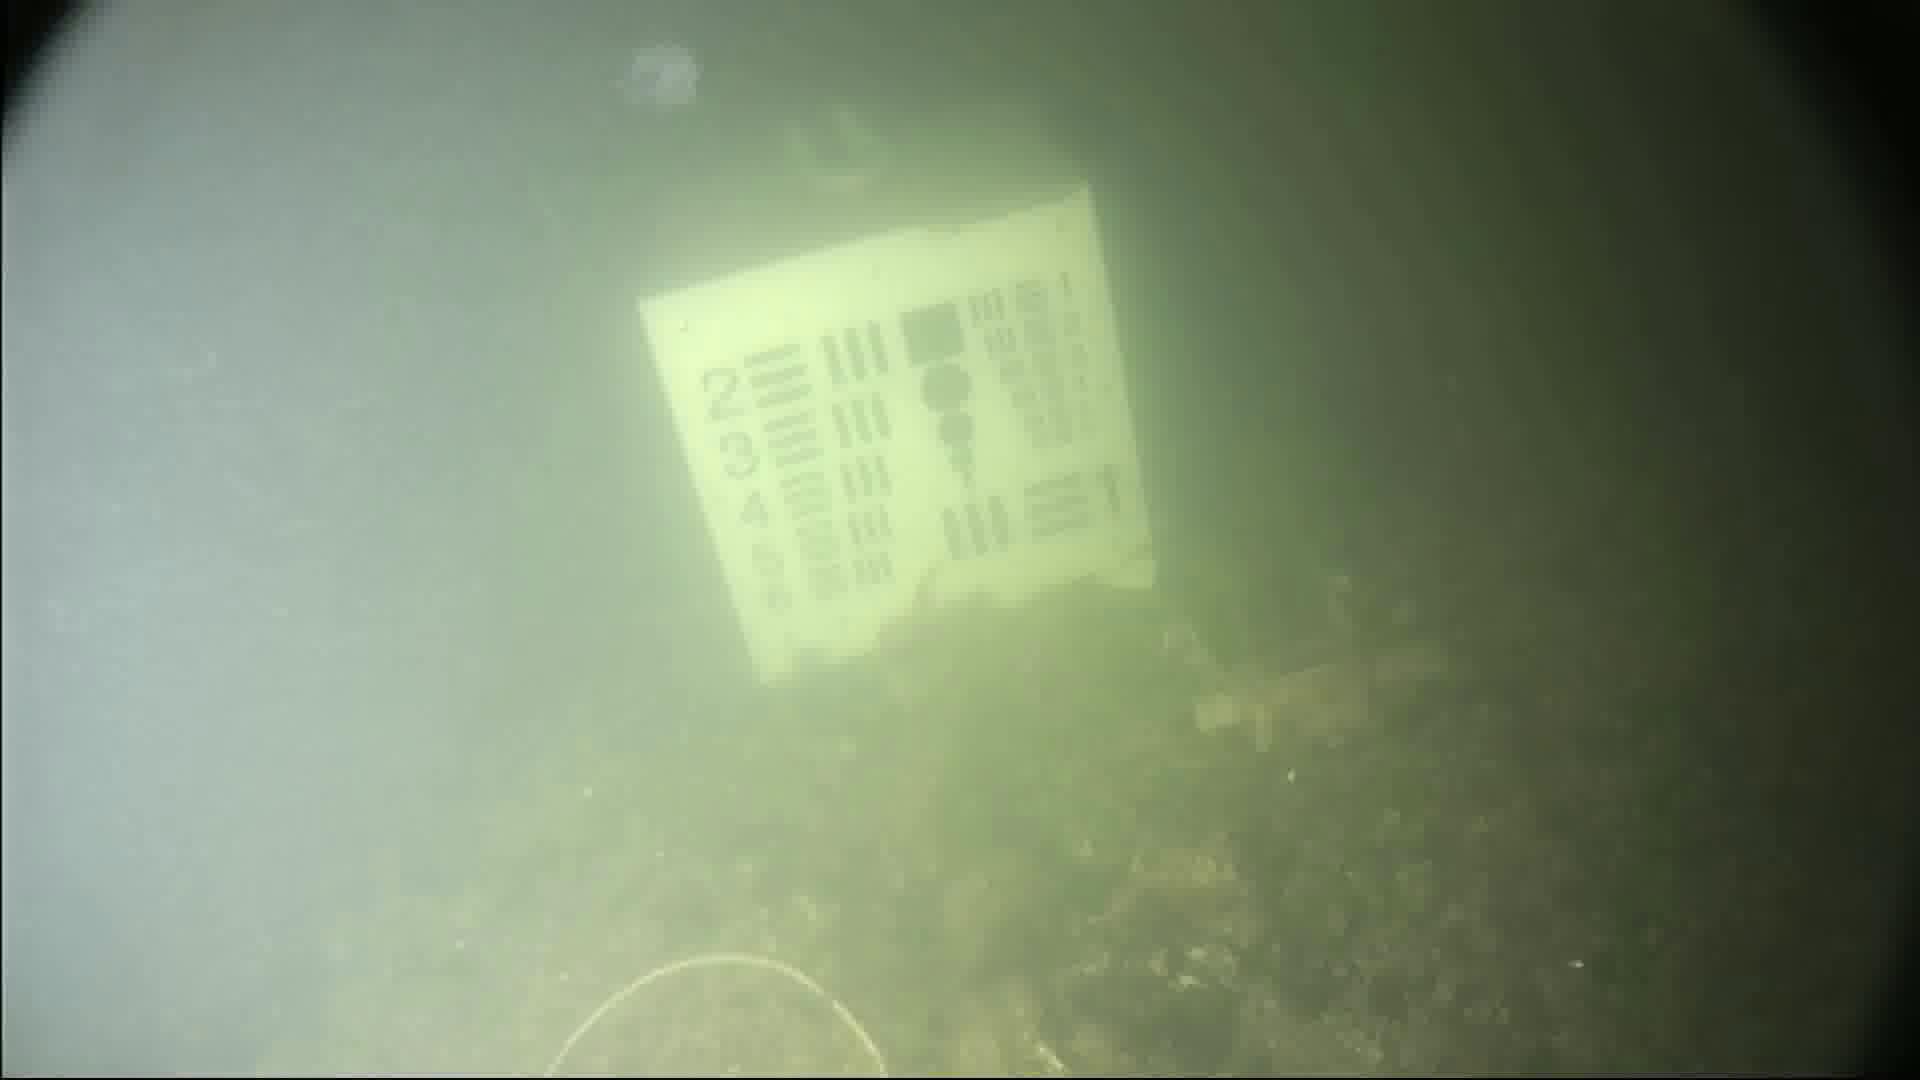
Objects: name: jellyfish